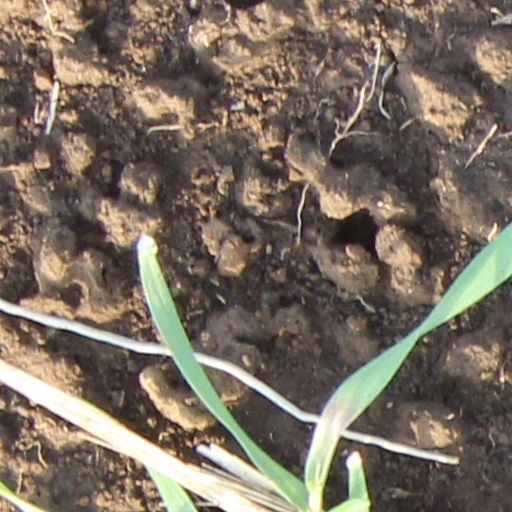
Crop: wheat